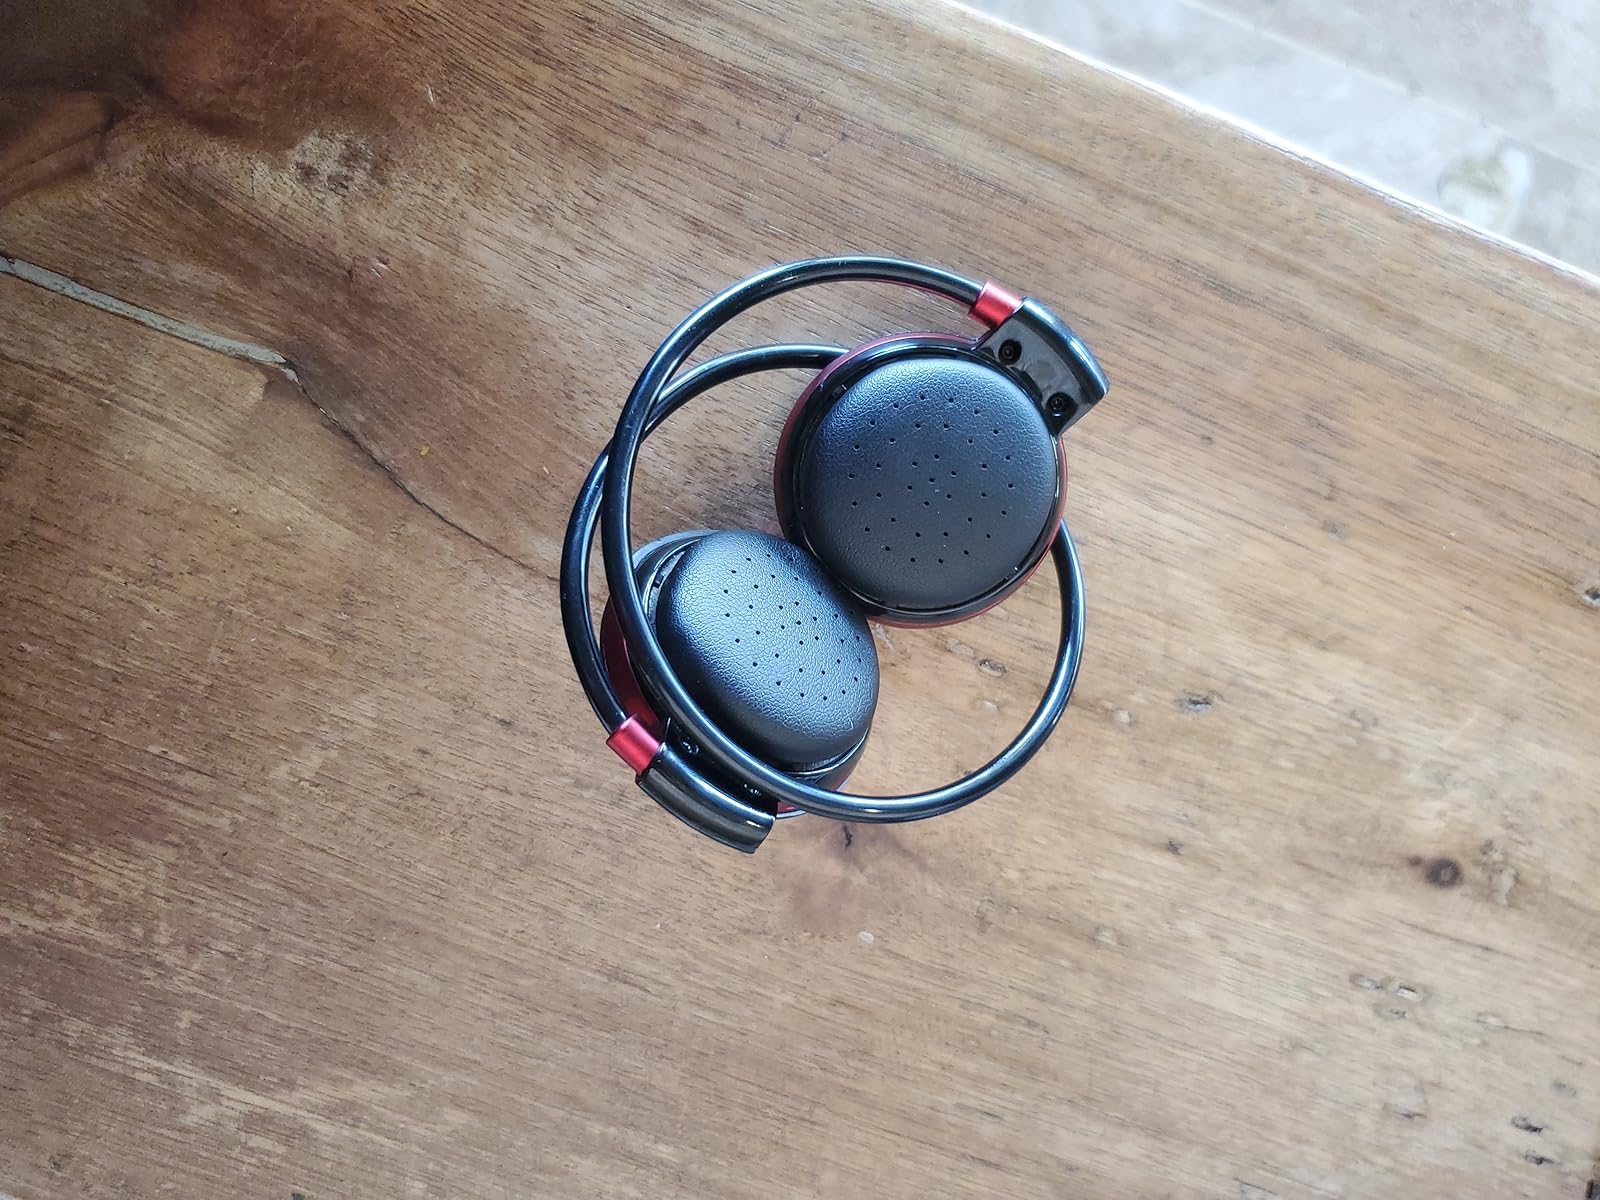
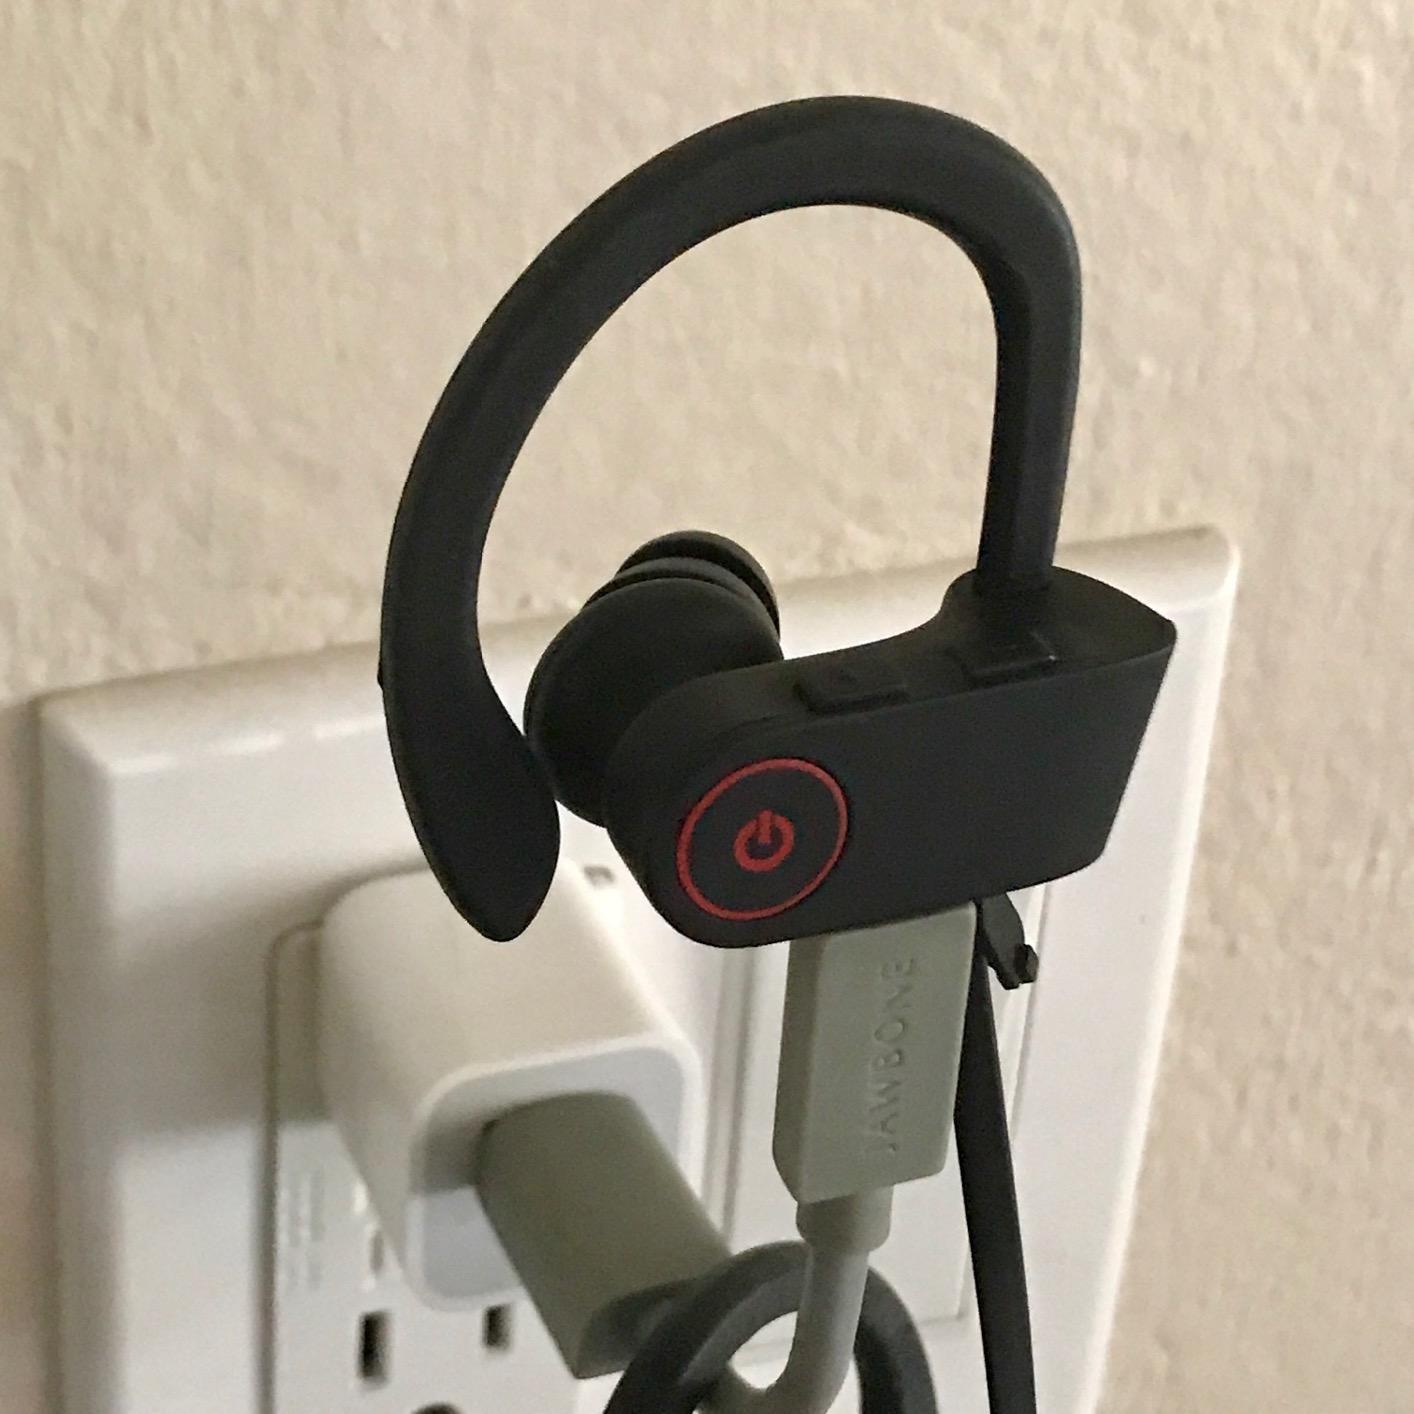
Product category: headphones
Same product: no